Health in Malaysia

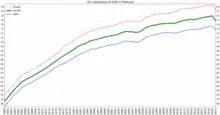
Life expectancy in Malaysia

In the year 2016, global average of life expectancy at birth for both sexes was 72.0 years. Life expectancy at birth for Malaysia in the year 2016 for both sexes was 75.3 years. Japan has the highest life expectancy at birth for both sexes in the year 2016 which is 84.2.